Athletics at the 2016 Summer Olympics

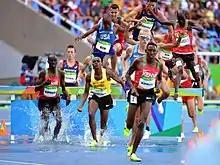
Conseslus Kipruto en route to the steeplechase title

The second day opened with a first in Olympic history as a man succeeded his brother as Olympic champion. In a dramatic final round, German discus thrower Christoph Harting moved up from fourth to gold medal position with a personal best throw and topped the podium as his brother Robert Harting had four years earlier. Mo Farah – a double-Olympic champion from 2012 – defended his 10,000 m crown in spite of a fall which saw him slip to the back of the pack during the middle of race. Farah had been one of three gold medallists for Great Britain on a "Super Saturday" for the host nation at the 2012 London Games, but the two others of that day did not prevail in Rio de Janeiro. Jessica Ennis entered as favourite for the Olympic heptathlon but was runner-up to Belgian Nafissatou Thiam in an upset which saw the 21-year-old add over three hundred points to her personal best score. Defending Olympic long jump champion Greg Rutherford was reduced to third place as American Jeff Henderson won the closely fought men's competition. Another defending champion was dethroned in the women's 100 metres: Shelly-Ann Fraser-Pryce's attempt to become the first person to win three straight Olympic track titles was thwarted by Jamaican teammate Elaine Thompson.